Kita-Toyotsu Station

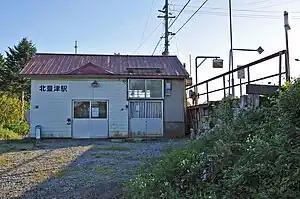
The station building

was a railway station in Oshamambe, Yamakoshi District, Hokkaidō Prefecture, Japan.